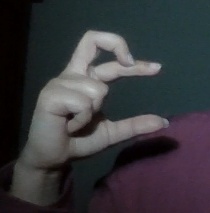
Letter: thal